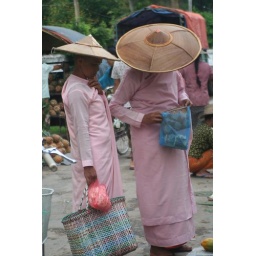
Plenty of nuns in Myanmar, all dressed in pink robes. These 2 do some morning shopping at the market in Hsipaw.